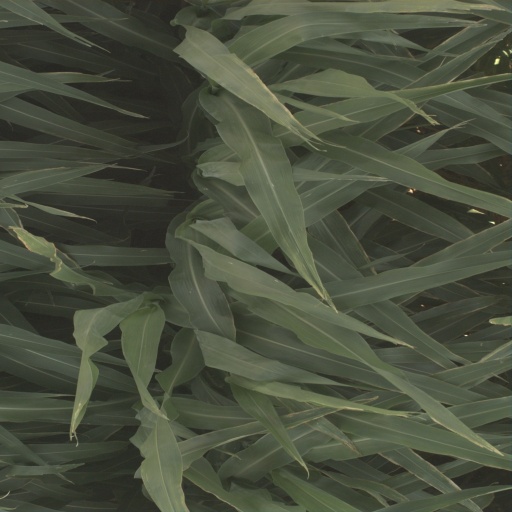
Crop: sorghum